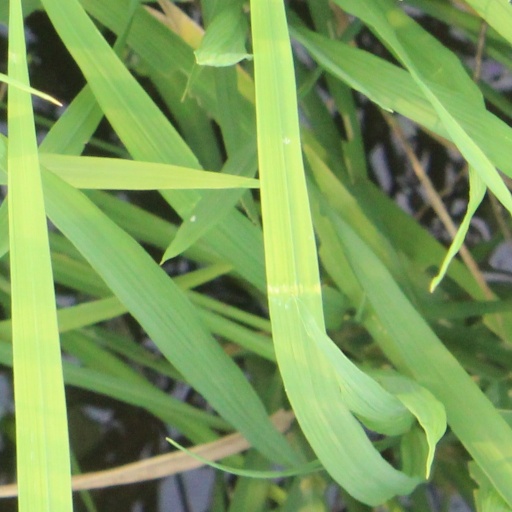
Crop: rice